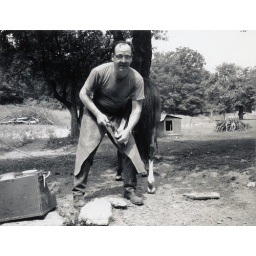
This was my dad shoeing Dusty at our home in Trucksville, PA. Hahn's dog house is in the background.